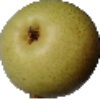
Label: Pear 1